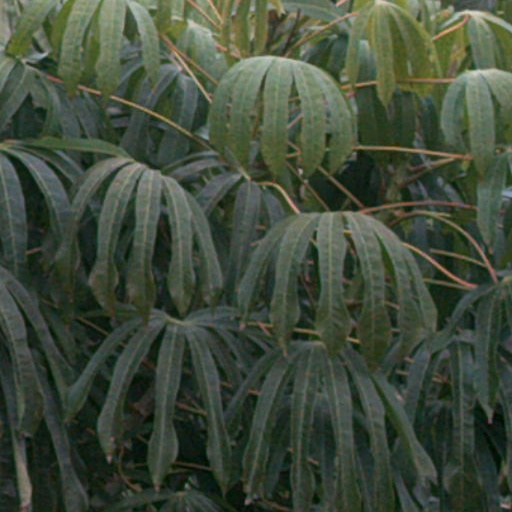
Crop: cassava